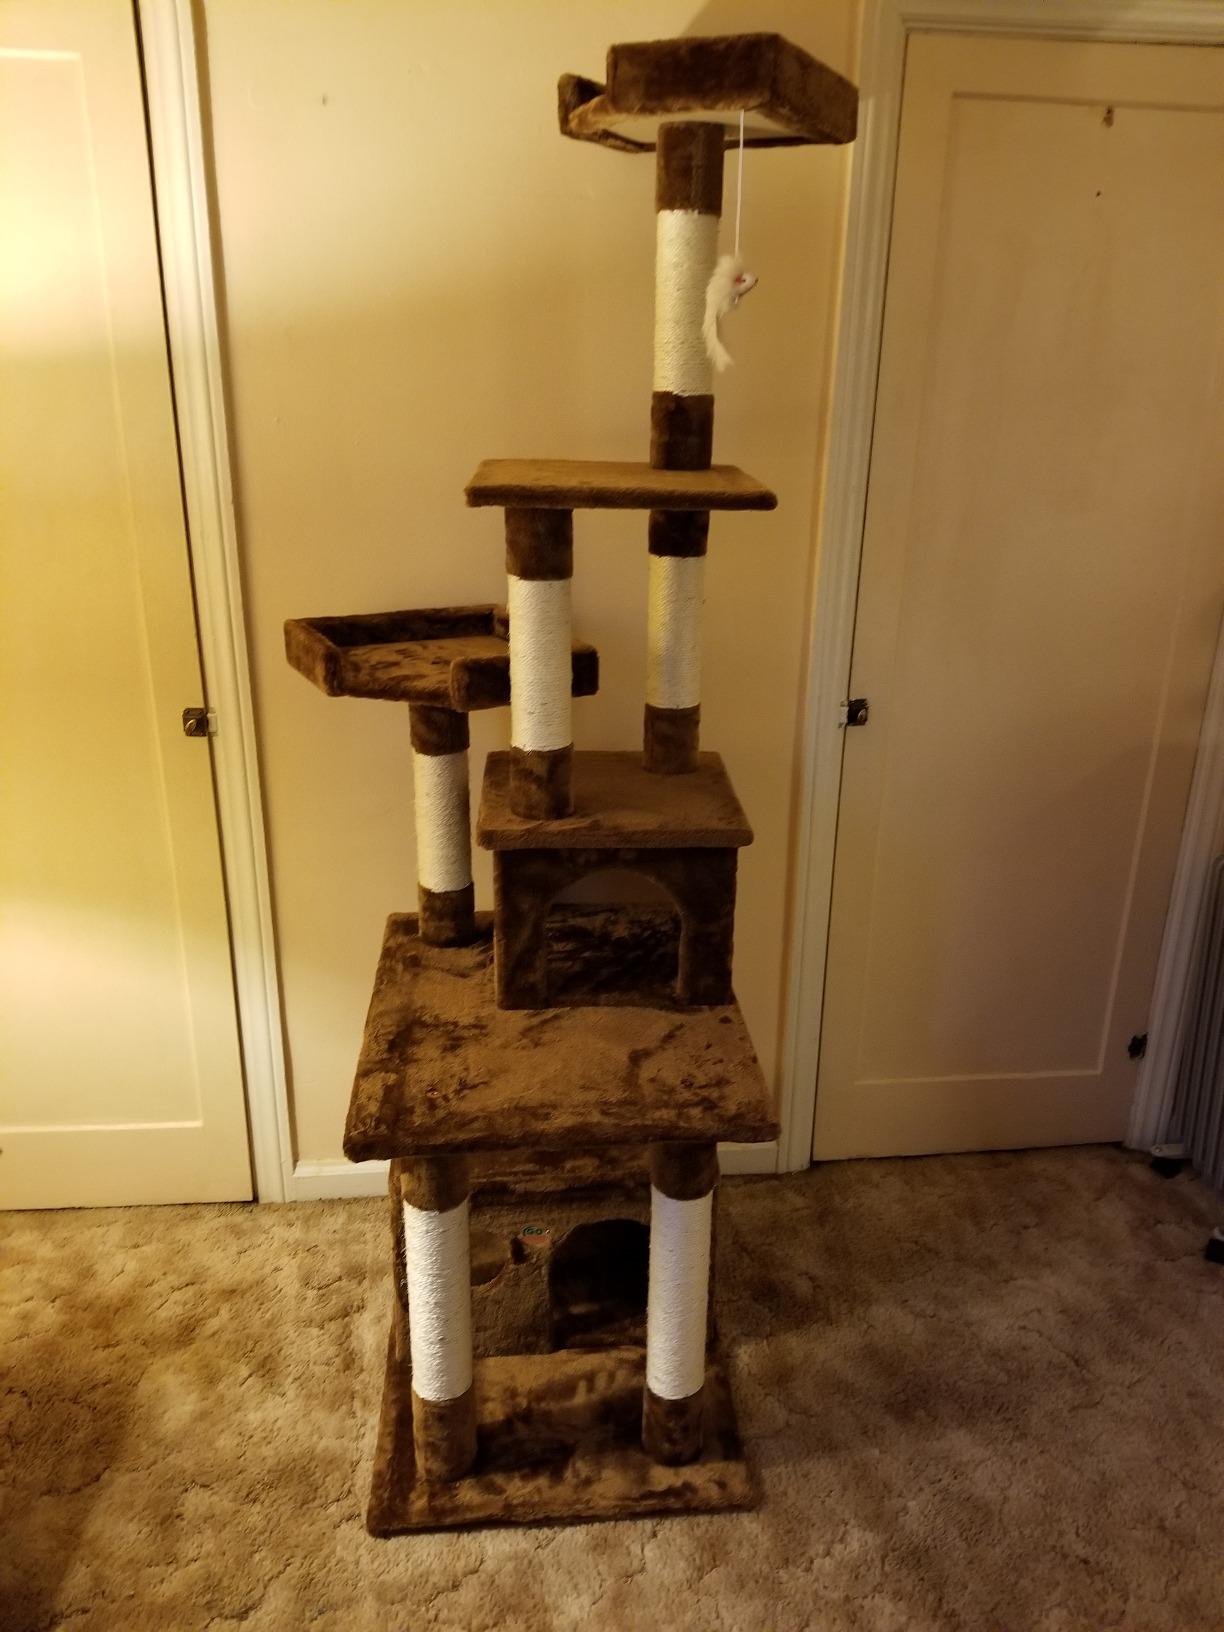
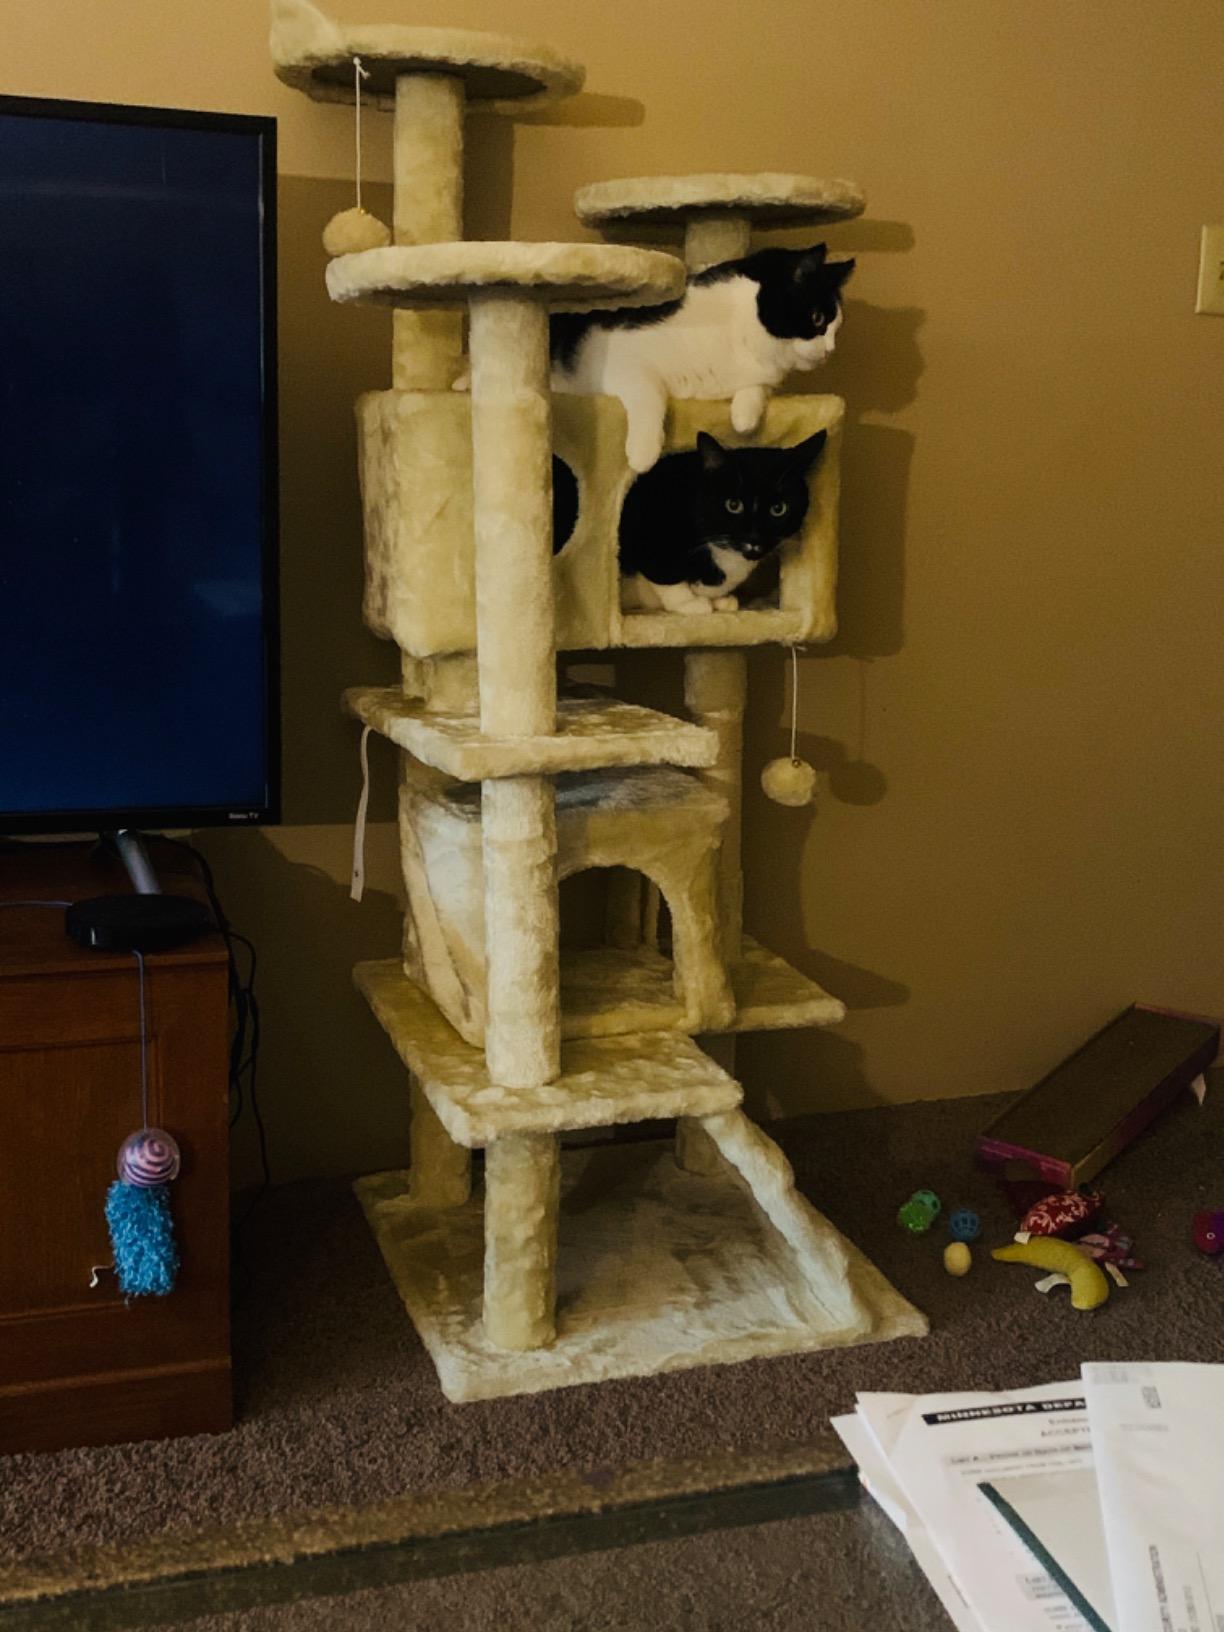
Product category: items_cat tree
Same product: no